BAE Systems Corax

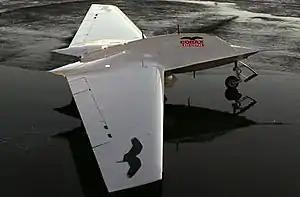
BAE Systems prototype Corax UAV

The Corax, also known as Raven ("Corax" being Latin for raven), was a prototype unmanned aerial vehicle (UAV) for the British Armed Forces developed by BAE Systems Military Air & Information.